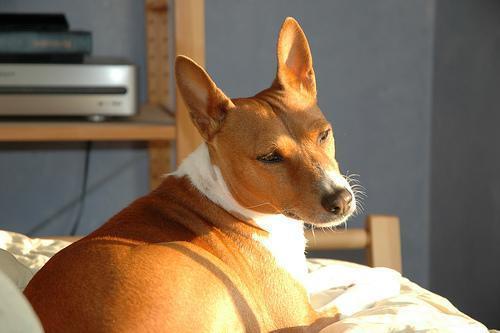
basenji